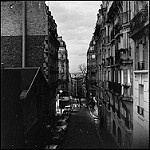
Label: street